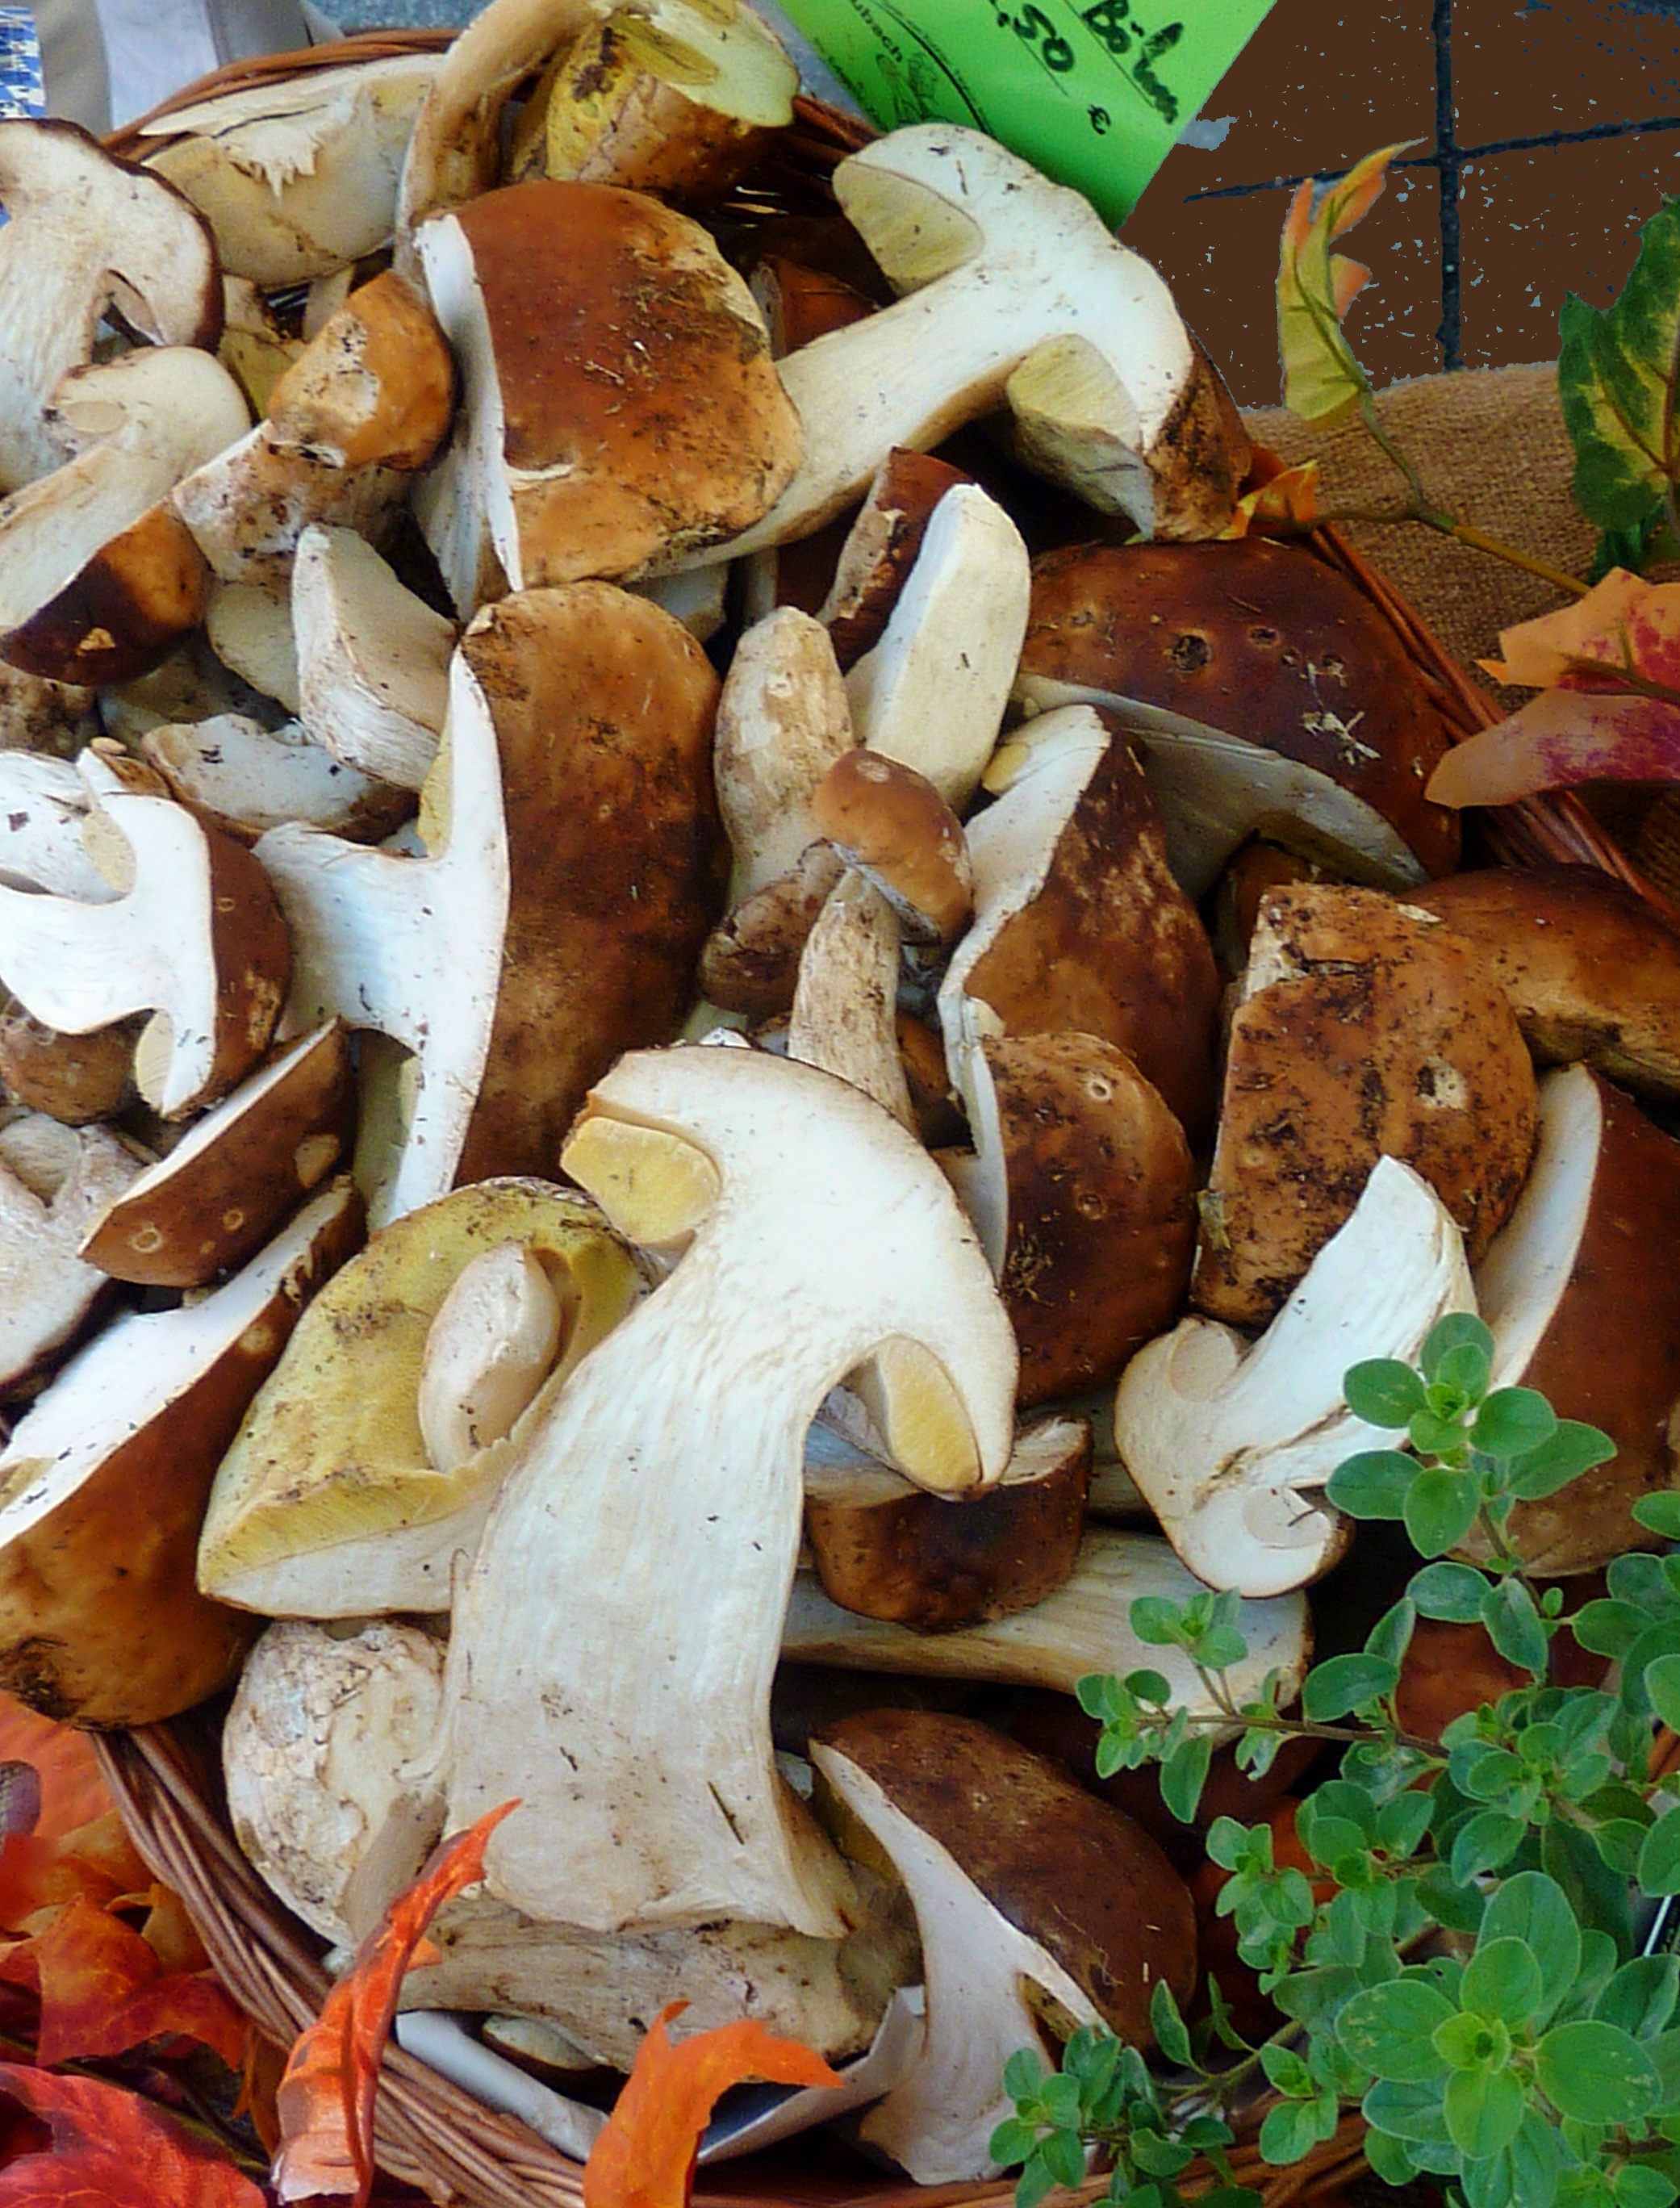
nature, forest, leaf, food, produce, autumn, mushroom, fungus, mushrooms, toxic, moist, fungal species, herbstimpression, morsch, matsutake, supplement, edible mushroom, agaricomycetes, penny bun